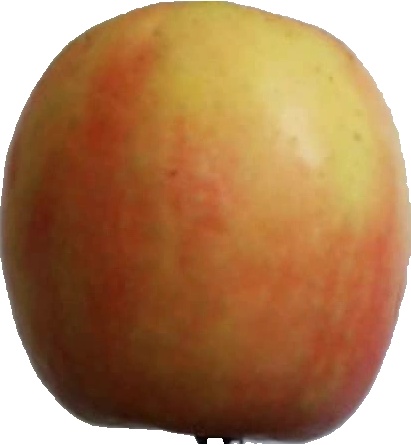
Label: apple_pink_lady_1